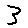
Label: 3